Railroad land grants in the United States

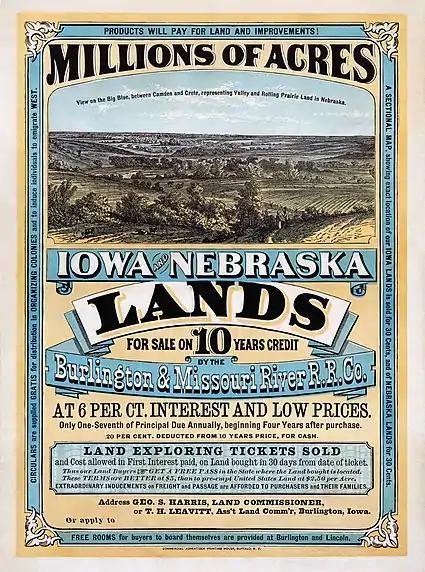
Settlement of Iowa: a land offer from the Burlington and Missouri River Railroad, 1872, distributed in upstate New York.

The federal government operated a land grant system between 1850 and 1871, through which new railway companies in the west were given millions of acres they could sell to prospective farmers or pledge to bondholders. A total of were granted to the railroads before the program ended, supplemented by a further granted by the states, and by various government subsidies. This program enabled the opening of numerous western lines, especially the Union Pacific-Central Pacific with fast service from San Francisco to Omaha and east to Chicago. West of Chicago, many cities grew up as rail centers, with repair shops and a base of technically literate workers.